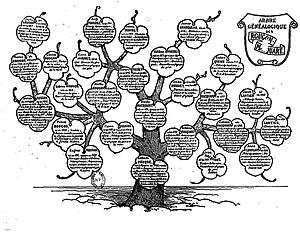
Arbre généalogique des Rougon-Macquart. Les Rougon-Macquart est une famille imaginaire, vivant en France sour le Second Empire (1851-1870) et inventée par Emile Zola pour son cycle de 20 livres Les Rougon-Macquart.
Émile Zola est un écrivain et journaliste français, né le 2 avril 1840 à Paris et mort le 29 septembre 1902 dans la même ville. Considéré comme le chef de file du naturalisme, c'est l'un des romanciers français les plus populaires, les plus publiés, traduits et commentés au monde. Ses romans ont connu de très nombreuses adaptations au cinéma et à la télévision.